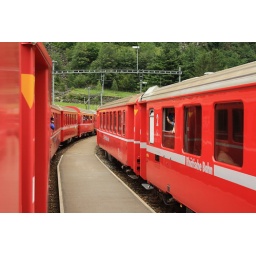
mirror in red